List of birds of South Carolina

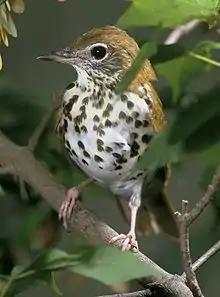
Wood thrush

The thrushes are a group of passerine birds that are mainly but not exclusively in the Old World. They are plump, soft plumaged, small- to medium-sized insectivores or sometimes omnivores, often feeding on the ground. Ten species have been recorded in South Carolina.